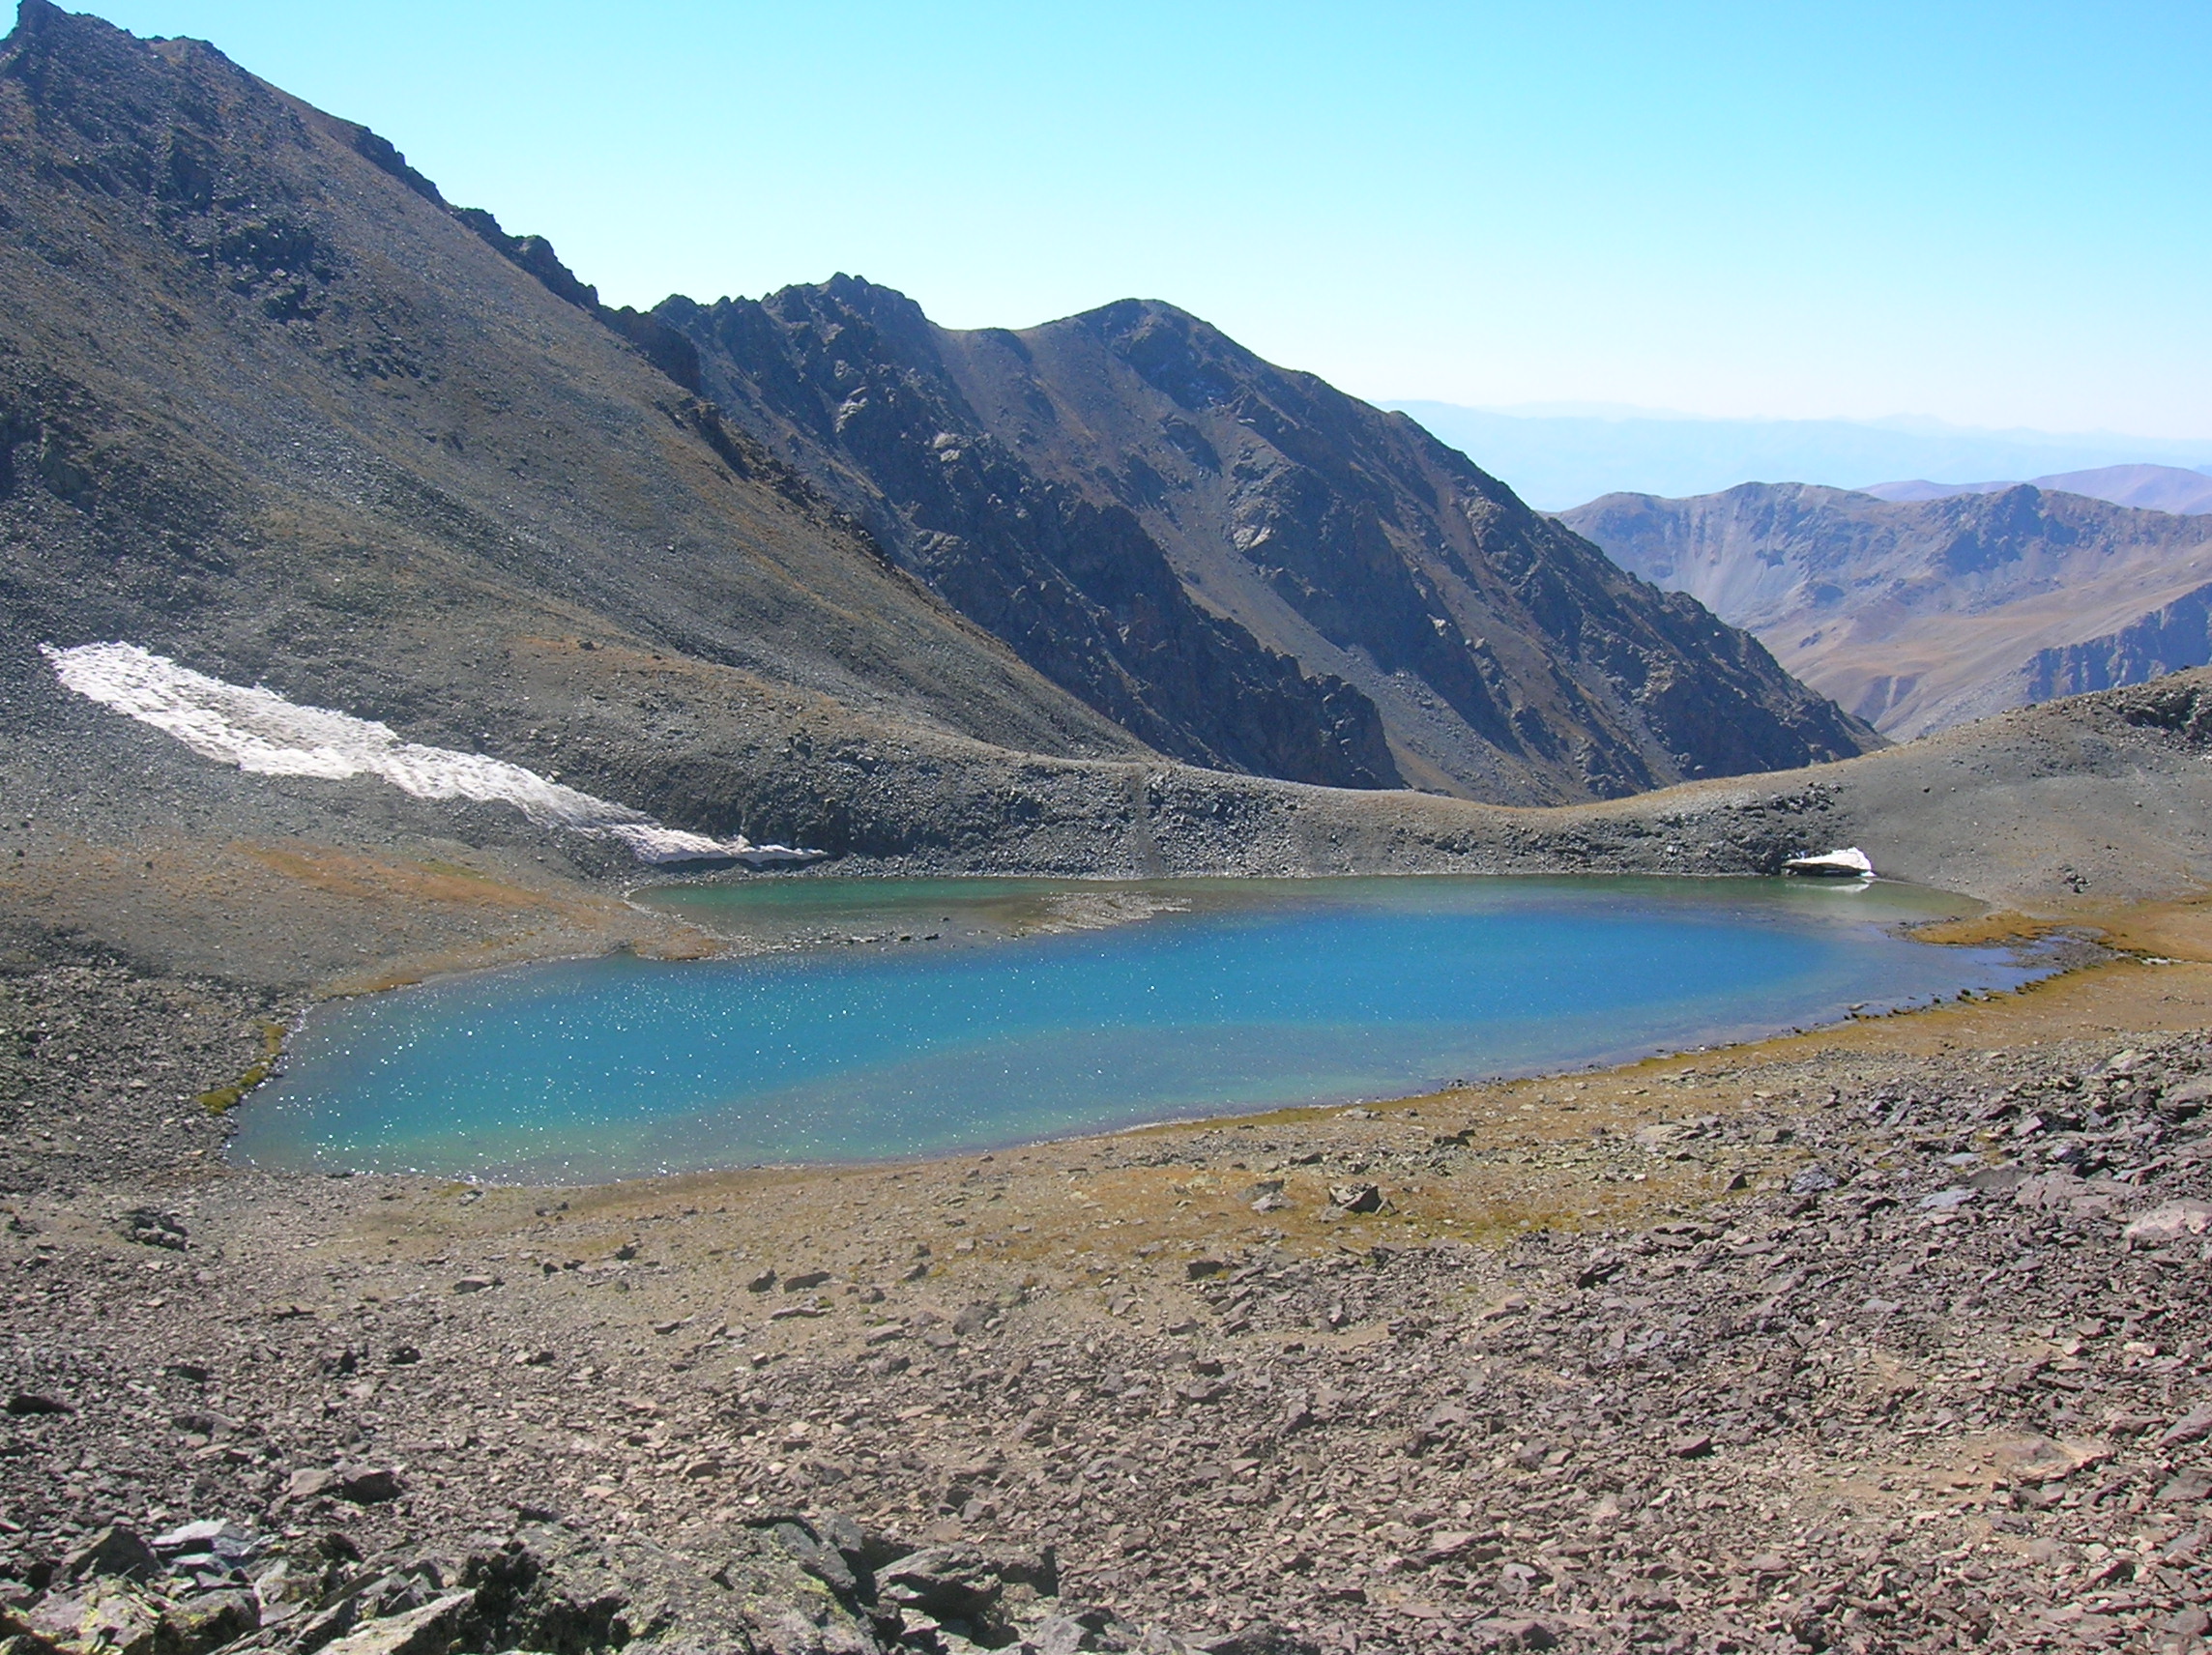
natural, mountainous landforms, mountain, body of water, tarn, highland, wilderness, lake, mountain range, glacial lake, valley, moraine, reservoir, ridge, fell, alps, geological phenomenon, mountain pass, hill, bank, crater lake, lagoon, lake district, national park, loch, cirque, landscape, Drainage basin, wadi, glacial landform, river, fjord, sound